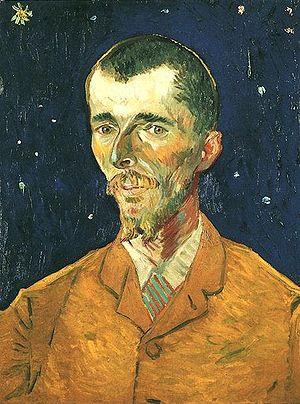
Portrait d'Eugène Boch
Vincent Willem van Gogh, né le 30 mars 1853 à Groot-Zundert, aux Pays-Bas, et mort le 29 juillet 1890 à Auvers-sur-Oise, en France, est un peintre et dessinateur néerlandais. Son œuvre pleine de naturalisme, inspirée par l'impressionnisme et le pointillisme, annonce le fauvisme et l'expressionnisme.
Eugène Boch, né à Saint-Vaast le 1ᵉʳ septembre 1855 et mort à Monthyon le 3 janvier 1941, est un artiste peintre belge. Il est le plus jeune frère d'Anna Boch.
Le Portrait d'Eugène Boch, également appelé le peintre aux étoiles, est une peinture réalisée en septembre 1888, par le peintre hollandais Vincent Van Gogh lorsqu'il vivait à Arles.